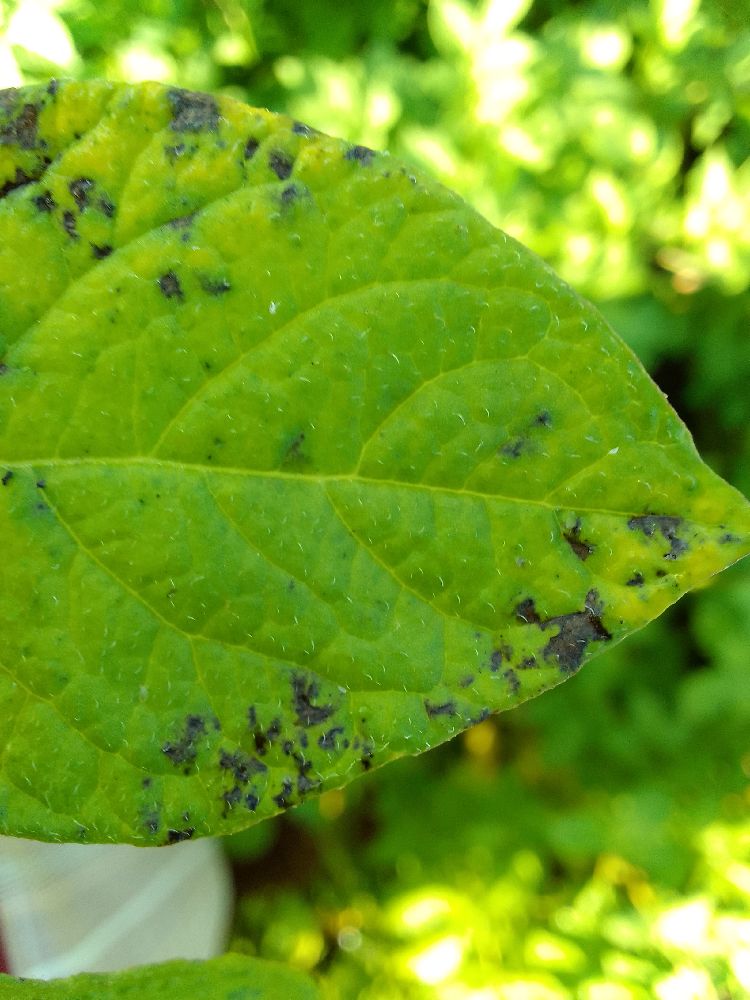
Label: Early blight